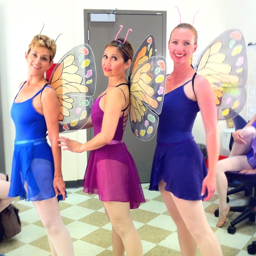
butterflies in the dressing room